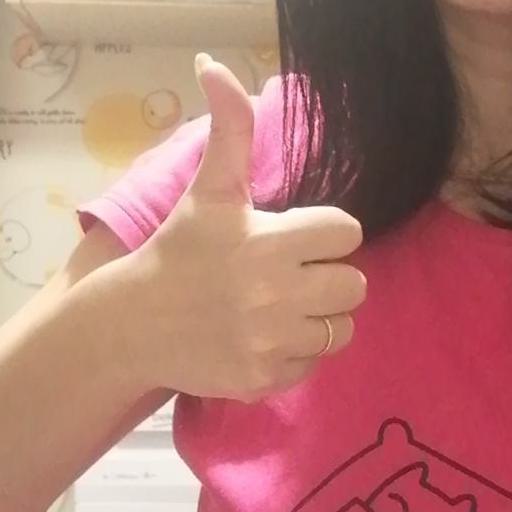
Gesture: like